Boise Bible College

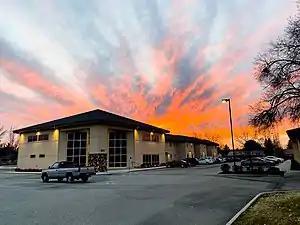
Student Union Building at Boise Bible College

The campus of Boise Bible College is located in Garden City, a small town which is nearly surrounded by the western suburbs of Boise. It is a site situated in a residential neighborhood.